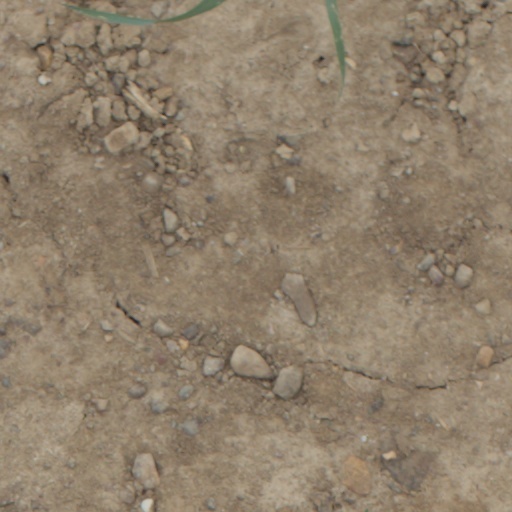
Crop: wheat